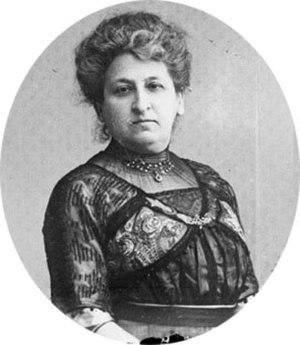
Le féminisme est un ensemble de mouvements et d'idées philosophiques qui partagent un but commun : définir, promouvoir et atteindre l'égalité politique, économique, culturelle, sociale et juridique entre les femmes et les hommes. Le féminisme a donc pour objectif d'abolir, dans ces différents domaines, les inégalités homme-femme dont les femmes sont les principales victimes, et ainsi de promouvoir les droits des femmes dans la société civile et dans la vie privée.